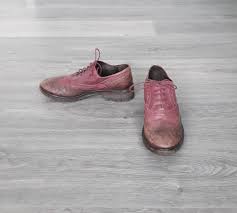
Label: Brogue